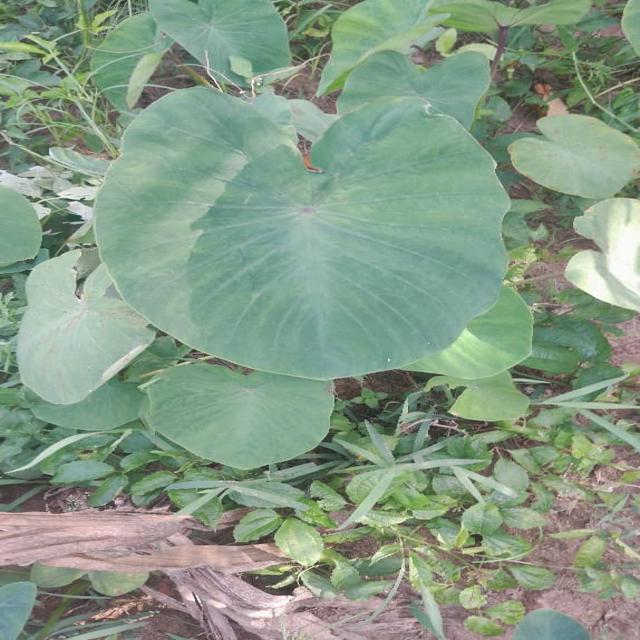
Label: Healthy